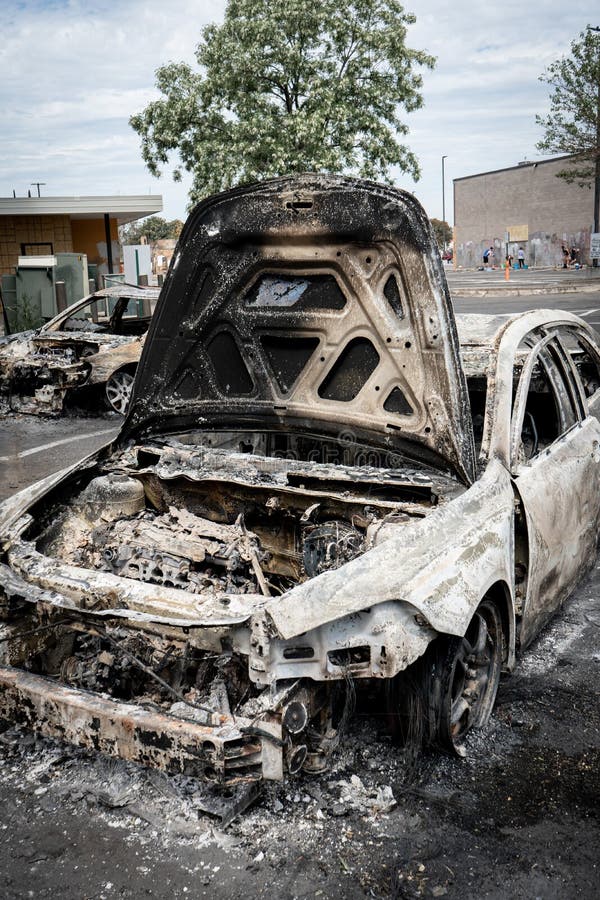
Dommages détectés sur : plaque d'immatriculation avant, pare-choc avant, feu avant droit, feu avant gauche, capot, pare-brise avant, aile avant droite, aile avant gauche, porte avant droite, porte avant gauche, porte arrière droite, porte arrière gauche, aile arrière droite, aile arrière gauche, malle, feu arrière droit, feu arrière gauche, plaque d'immatriculation arrière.
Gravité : mineur